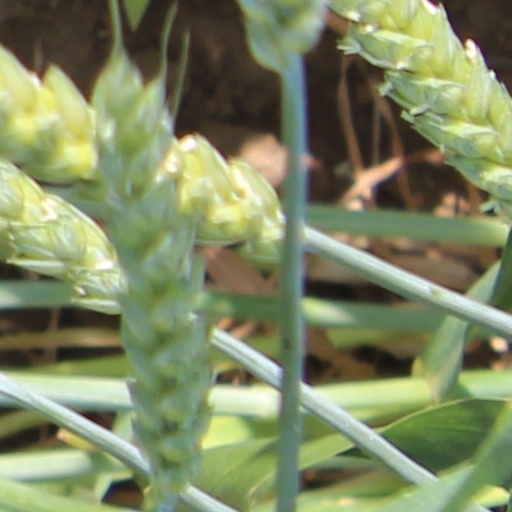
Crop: wheat